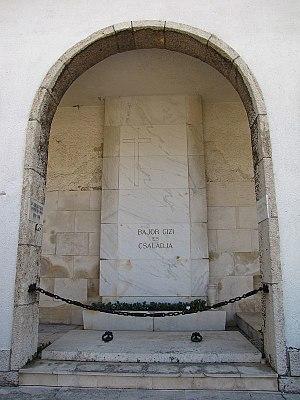
Le tombeau de la famille Bajor au Budapest dans la cimetiere Farkasrét. Magyar: A Bajor család sírja a budapesti Farkasréti temetőben.
Gizi Bajor, née Gizella Beyer le 18 mai 1893 et morte le 12 février 1951 était une actrice hongroise.